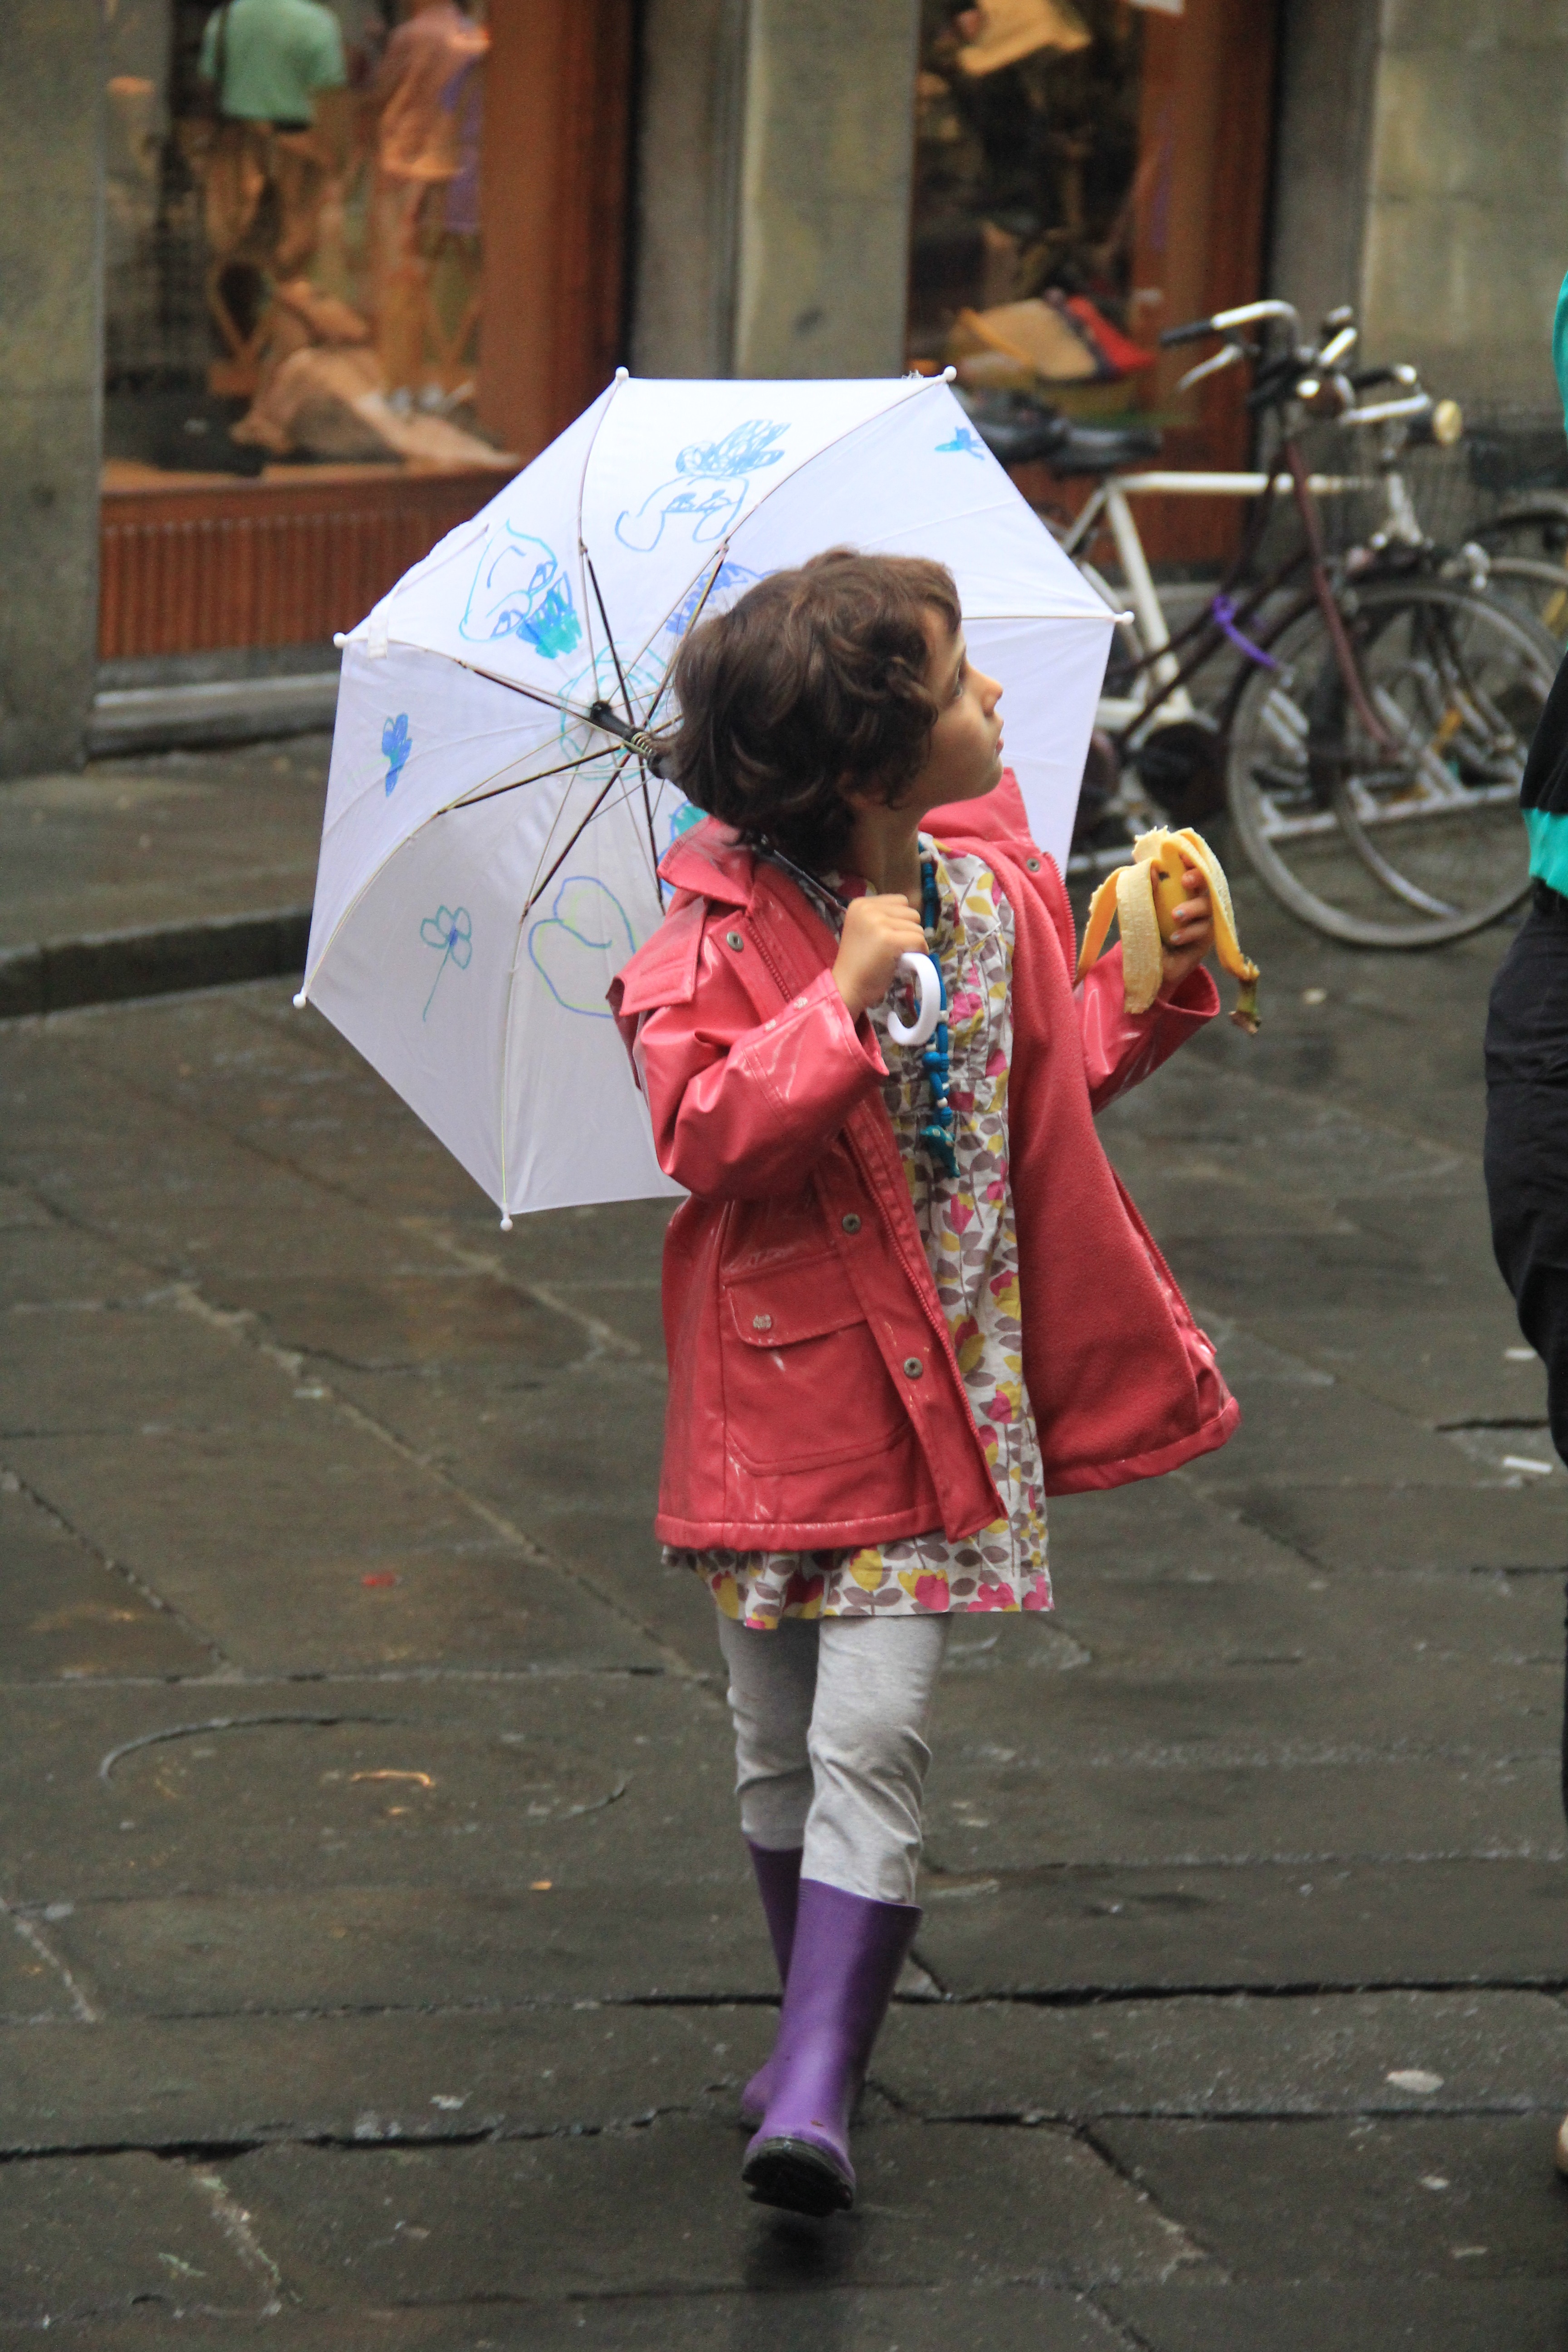
road, street, rain, boot, spring, umbrella, color, child, clothing, walker, costume, little girl